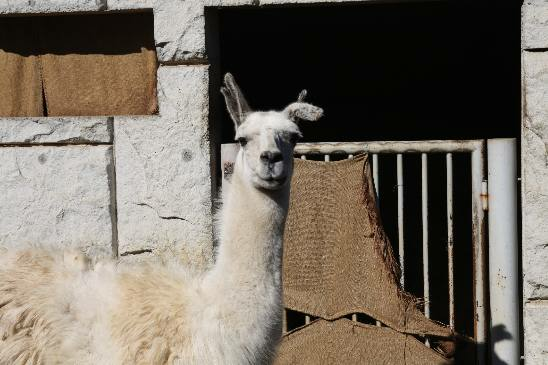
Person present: No